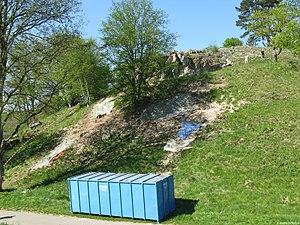
La grotte de Vogelherd, formée de roches karstiques, est localisée près de la ville de Niederstotzingen au sein de la vallée de la Lone dans le Land du Bade-Wurtemberg, en Allemagne.